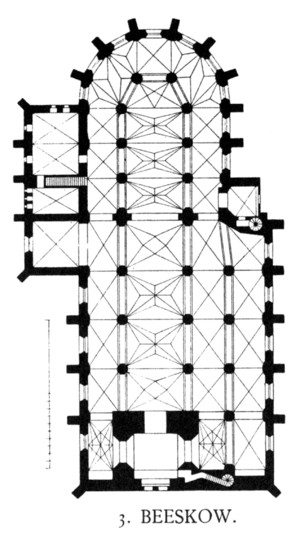
Cette page présente sous une forme graphique le vocabulaire concernant les principales parties du plan type d'une église.